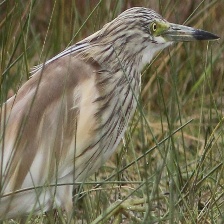
Species: SQUACCO HERON
Scientific name: ARDEOLA RALLOIDES
ImageNet parent category: little_blue_heron